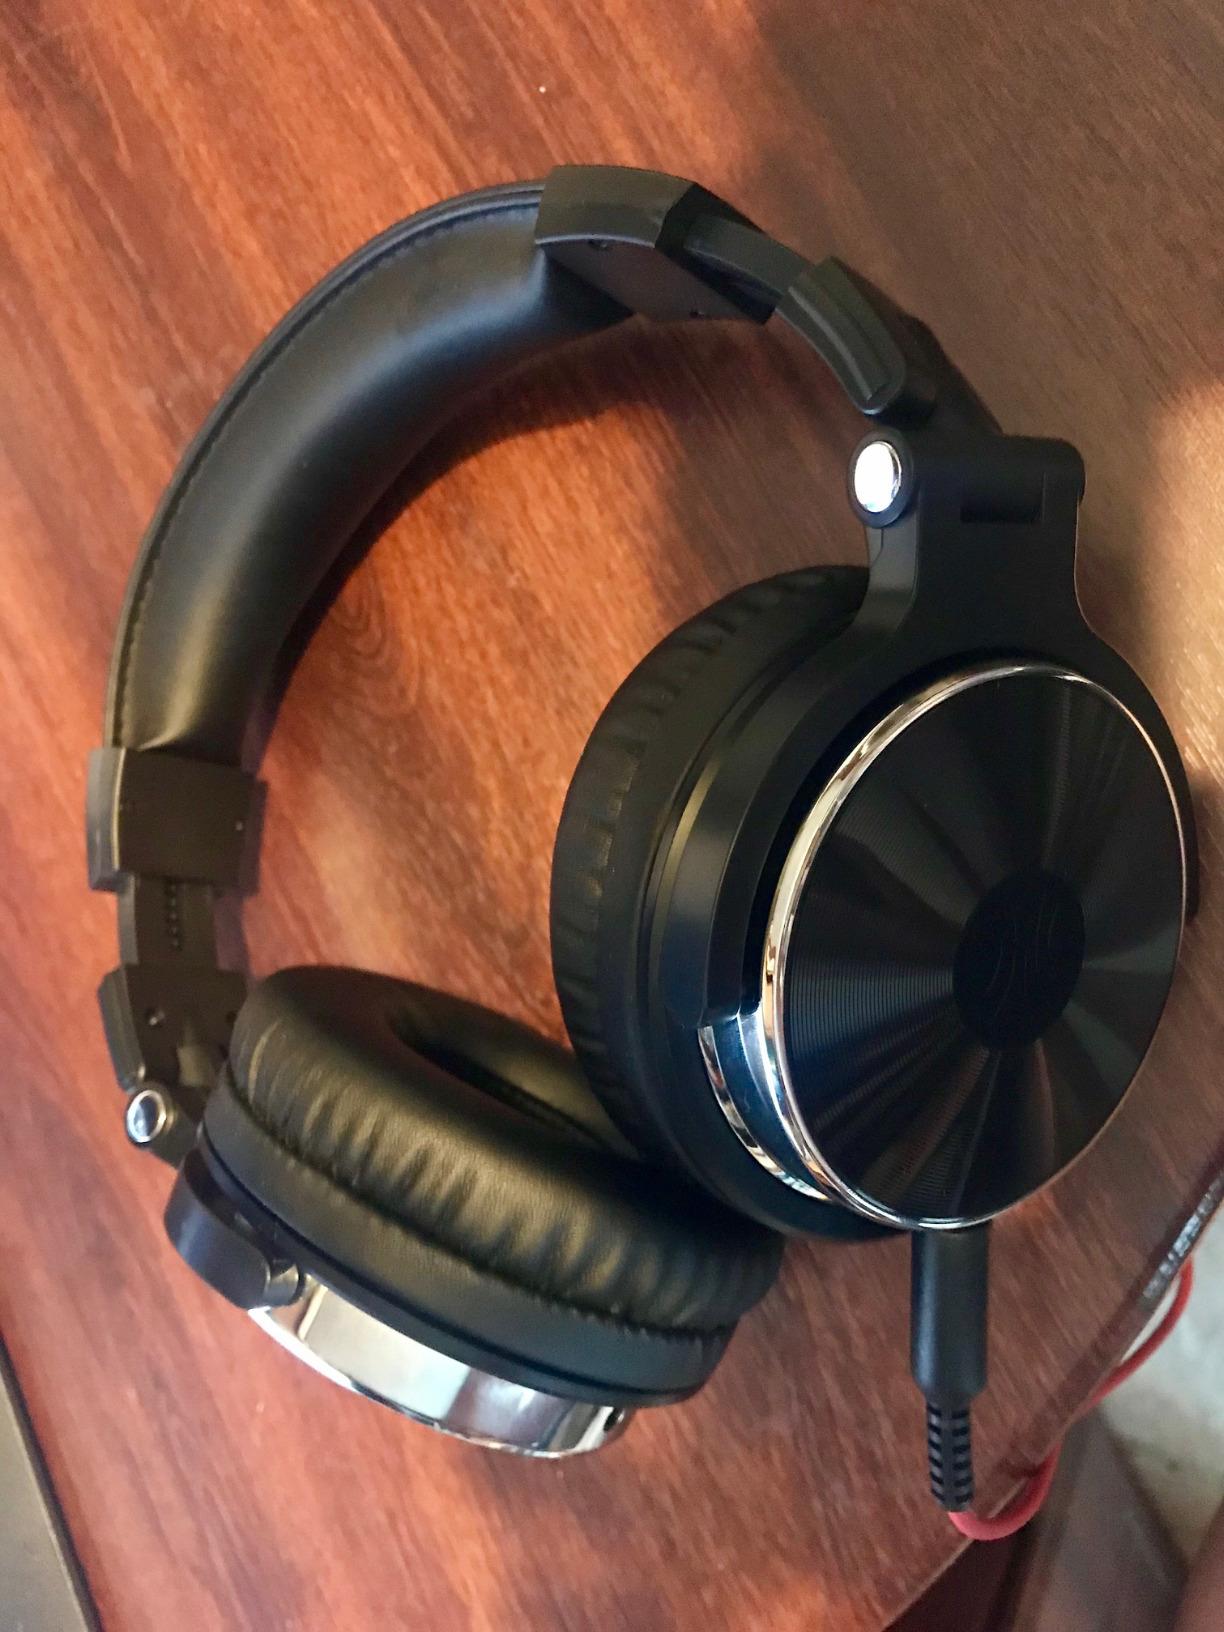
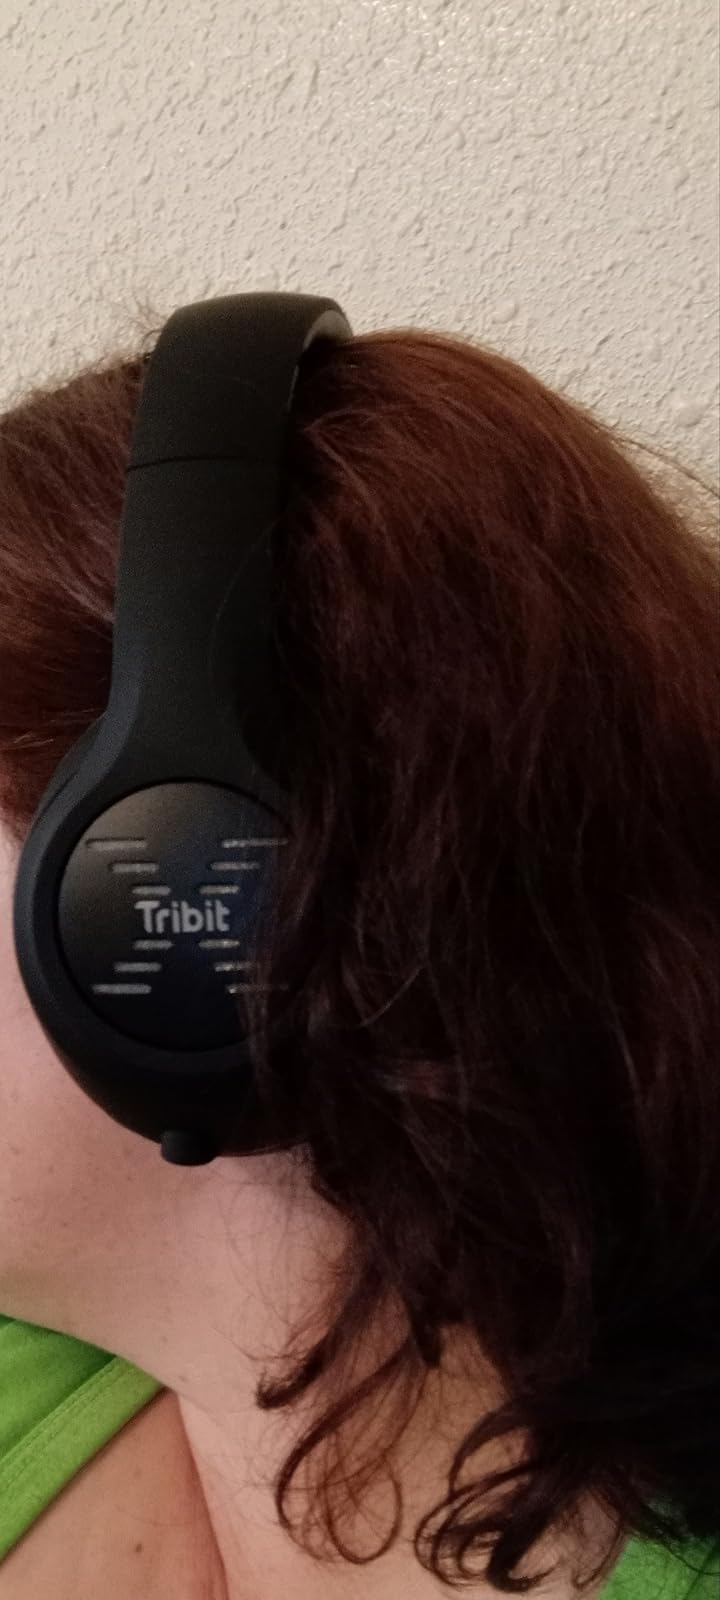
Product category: headphones
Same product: no